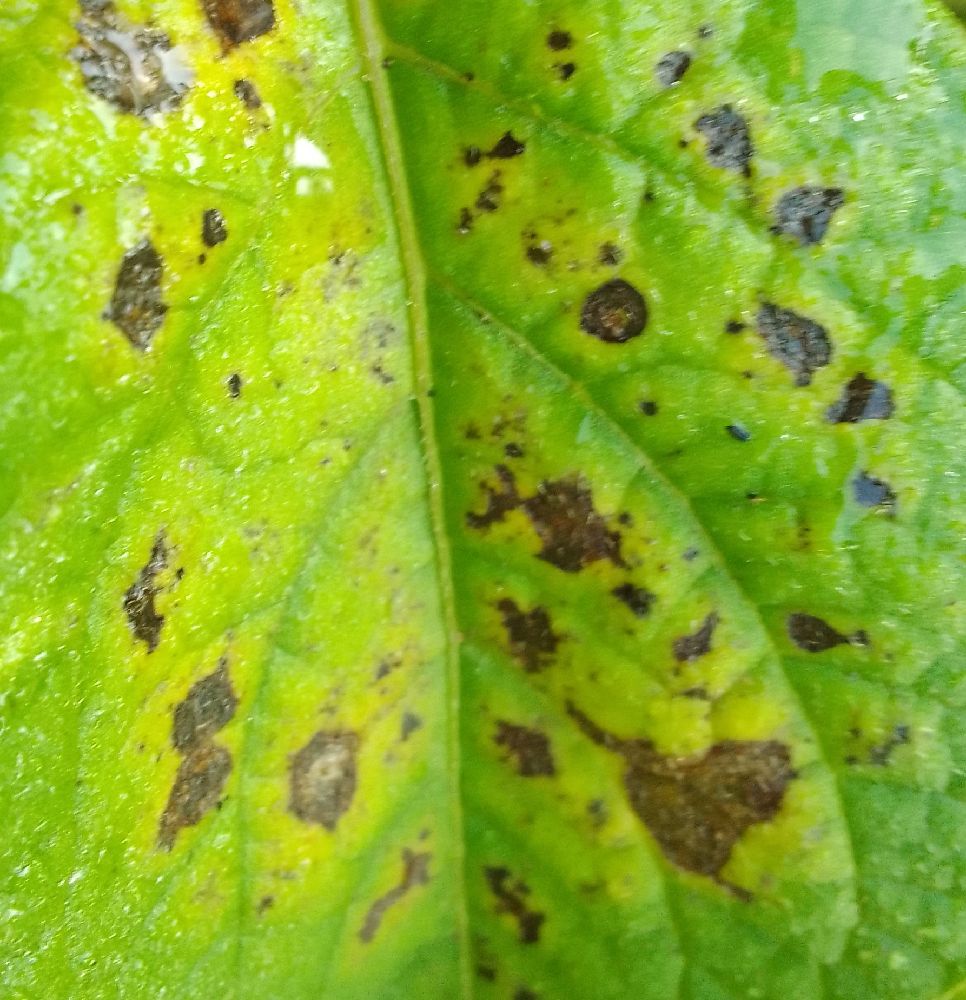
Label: Early blight